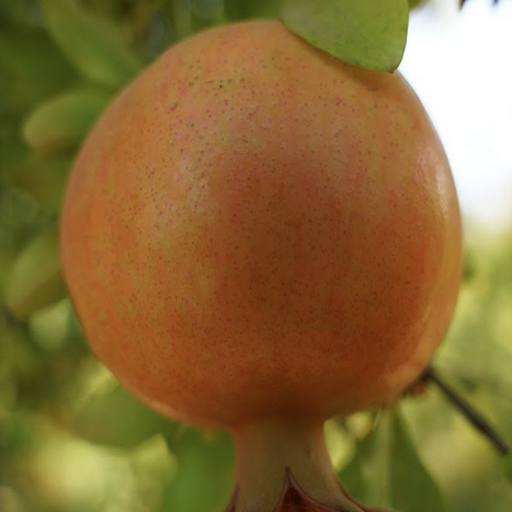
Label: Healthy